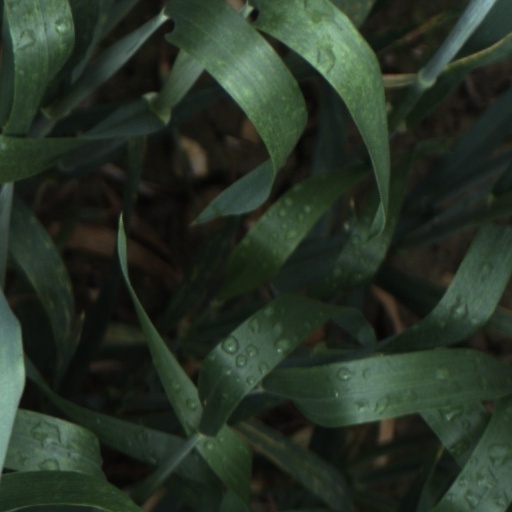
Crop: wheat